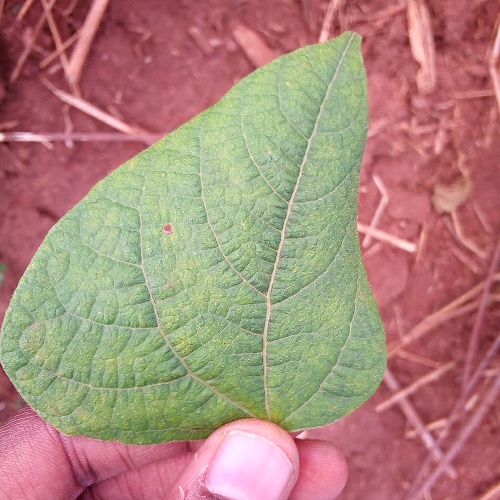
Leaf condition: healthy